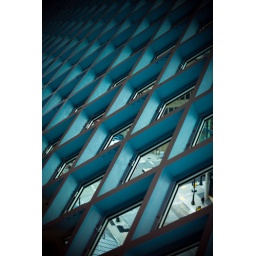
Looking down through the windows at the street below